Saul Samuel

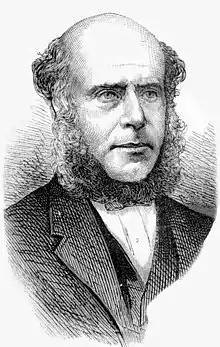
Saul Samuel by Samuel Calvert - Illustrated Australian News (1874)

In 1854, Samuel became an elective Member of the first Legislative Council of New South Wales, representing the Counties of Roxburgh and Wellington between 1854 and 1856. Elected to the first responsible government, Samuel became a member of the Legislative Assembly representing the Counties of Roxburgh and Wellington from 1854 until 1856. Re-elected to the Assembly in June 1859 and then again in November 1859, Samuel served as member for Orange until 1860. Samuel became member for Wellington in 1862, serving until 1869, and then again as member for Orange, serving between 1869 until 1872, before briefly serving as member for East Sydney during 1872. In 1872, Samuel was appointed a Life Member of Legislative Council, where he sat until he retirement from parliamentary life in 1880.